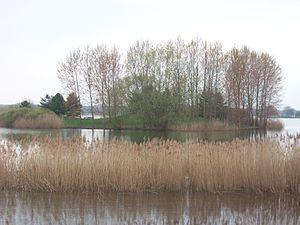
Roseaux devant l'ile aux carpes du lac amance
La réserve naturelle nationale de la forêt d'Orient est une réserve naturelle nationale située en Champagne-Ardenne dans la région Grand Est. Au sein du Parc naturel régional de la forêt d'Orient, elle a été créée en 2002 et protège 1 560 hectares de zones lacustres et forestières.
Les lacs Amance et du Temple sont les deux lacs artificiels qui forment le lac-réservoir Aube. Ils se situent dans le département de l'Aube, dans le Grand Est. Tandis que le lac Amance, à l'est, est voué au motonautisme, le lac du Temple, à l'ouest, est quant à lui abandonné à la découverte de la nature. Ainsi, le premier est le plus grand lac d'Europe réservé au motonautisme et le second est le plus grand d'Europe sans équipement nautique. Si leur capacité normale est de 170 hm³, avec une superficie totale de 23,2 km² ils pourraient, s'ils formaient un unique lac, être le troisième plus grand lac artificiel de France, au même niveau que le lac d'Orient.